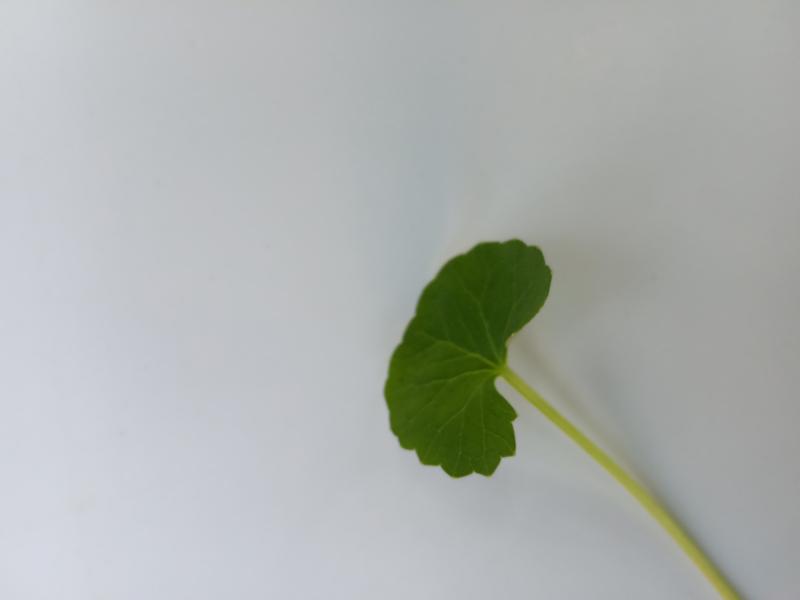
Weed species: Centella asiatica